Hello Kaun? Pehchaan Kaun

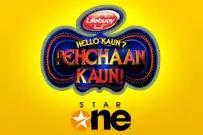
Promotional image

Hello Kaun? Pehchaan Kaun! is an Indian game show where the contestants impersonate a famous celebrity. The show aired on STAR One from 27 December 2008 to 5 April 2009.